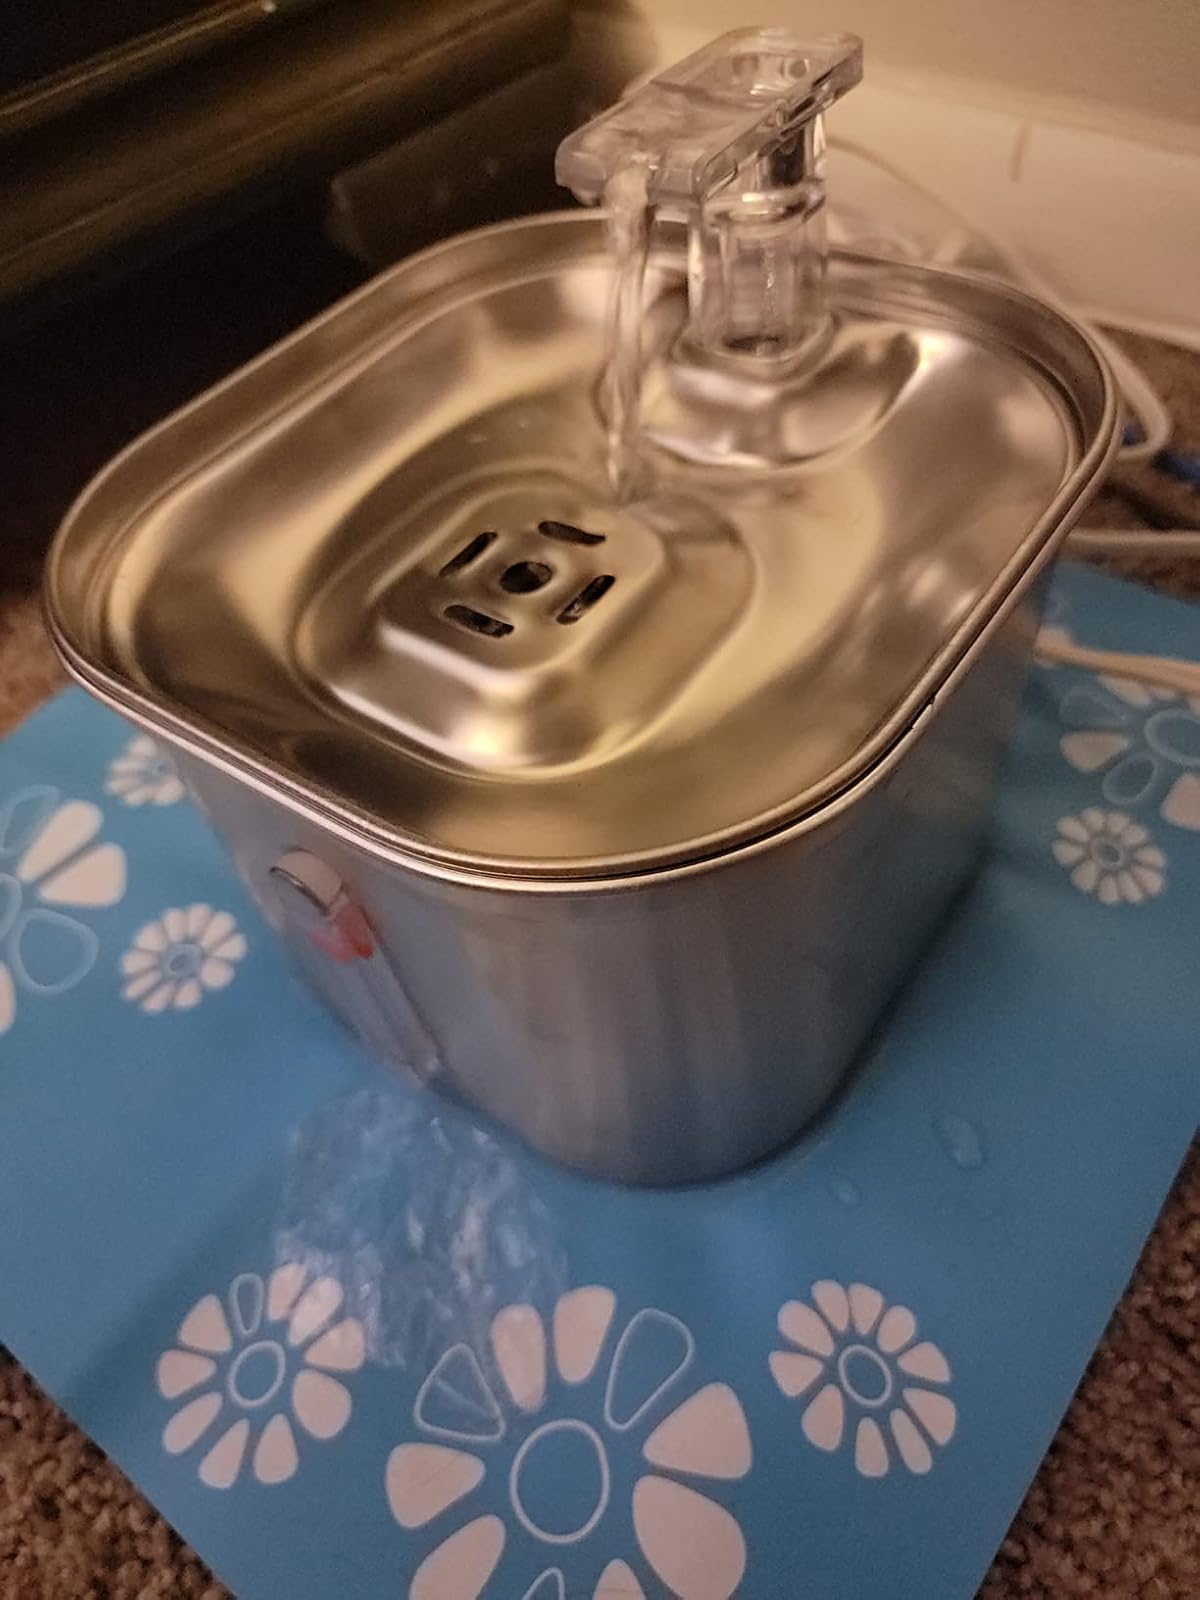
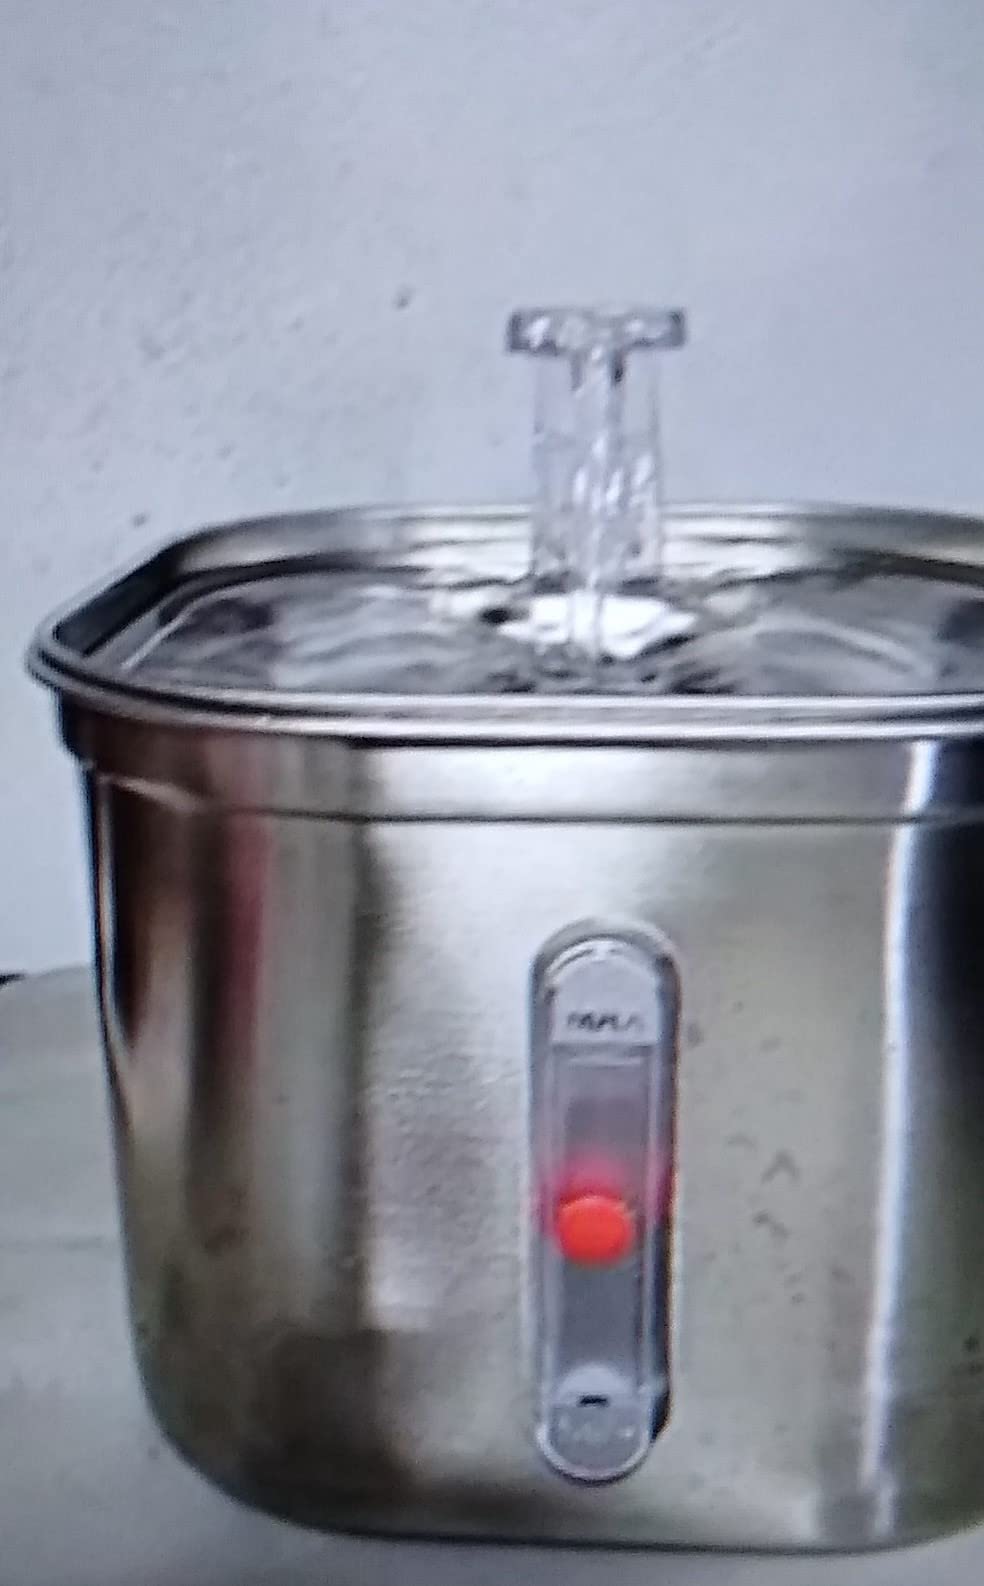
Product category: items_bowl
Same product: yes